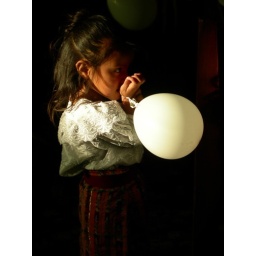
this little girl was the flower girl at a wedding in San Andres Semetabaj